C. K. G. Billings

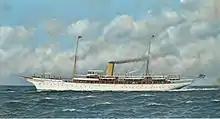
A painting of by Antonio Jacobsen

The Billings' mansion at West 196th Street and Fort Washington Road was a Louis XIV-style chateau designed by Guy Lowell, who enlarged the lodge that had been built as part of the stables. It was organized around a central courtyard with a fountain. Landscape architect Charles Downing Lay designed the grounds. Billings called it "Tryon Hall" after Fort Tryon, which had been located there and was named for Sir William Tryon, the last Governor of the English colony of New York. The mansion stood on one of the highest points in Manhattan, overlooking the Hudson River to the west and the Broadway Valley to the east, and had an observatory tower topped by an octagonal room with a 360-degree unobstructed view. The mansion stood above the Hudson and encompassed .